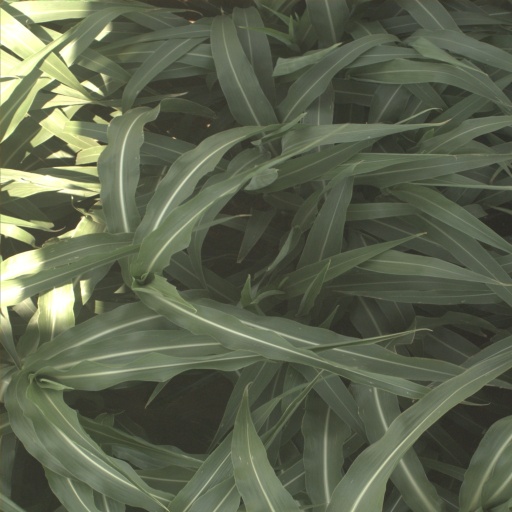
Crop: sorghum